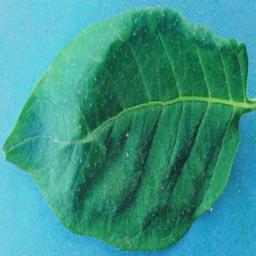
Label: Potato___Healthy